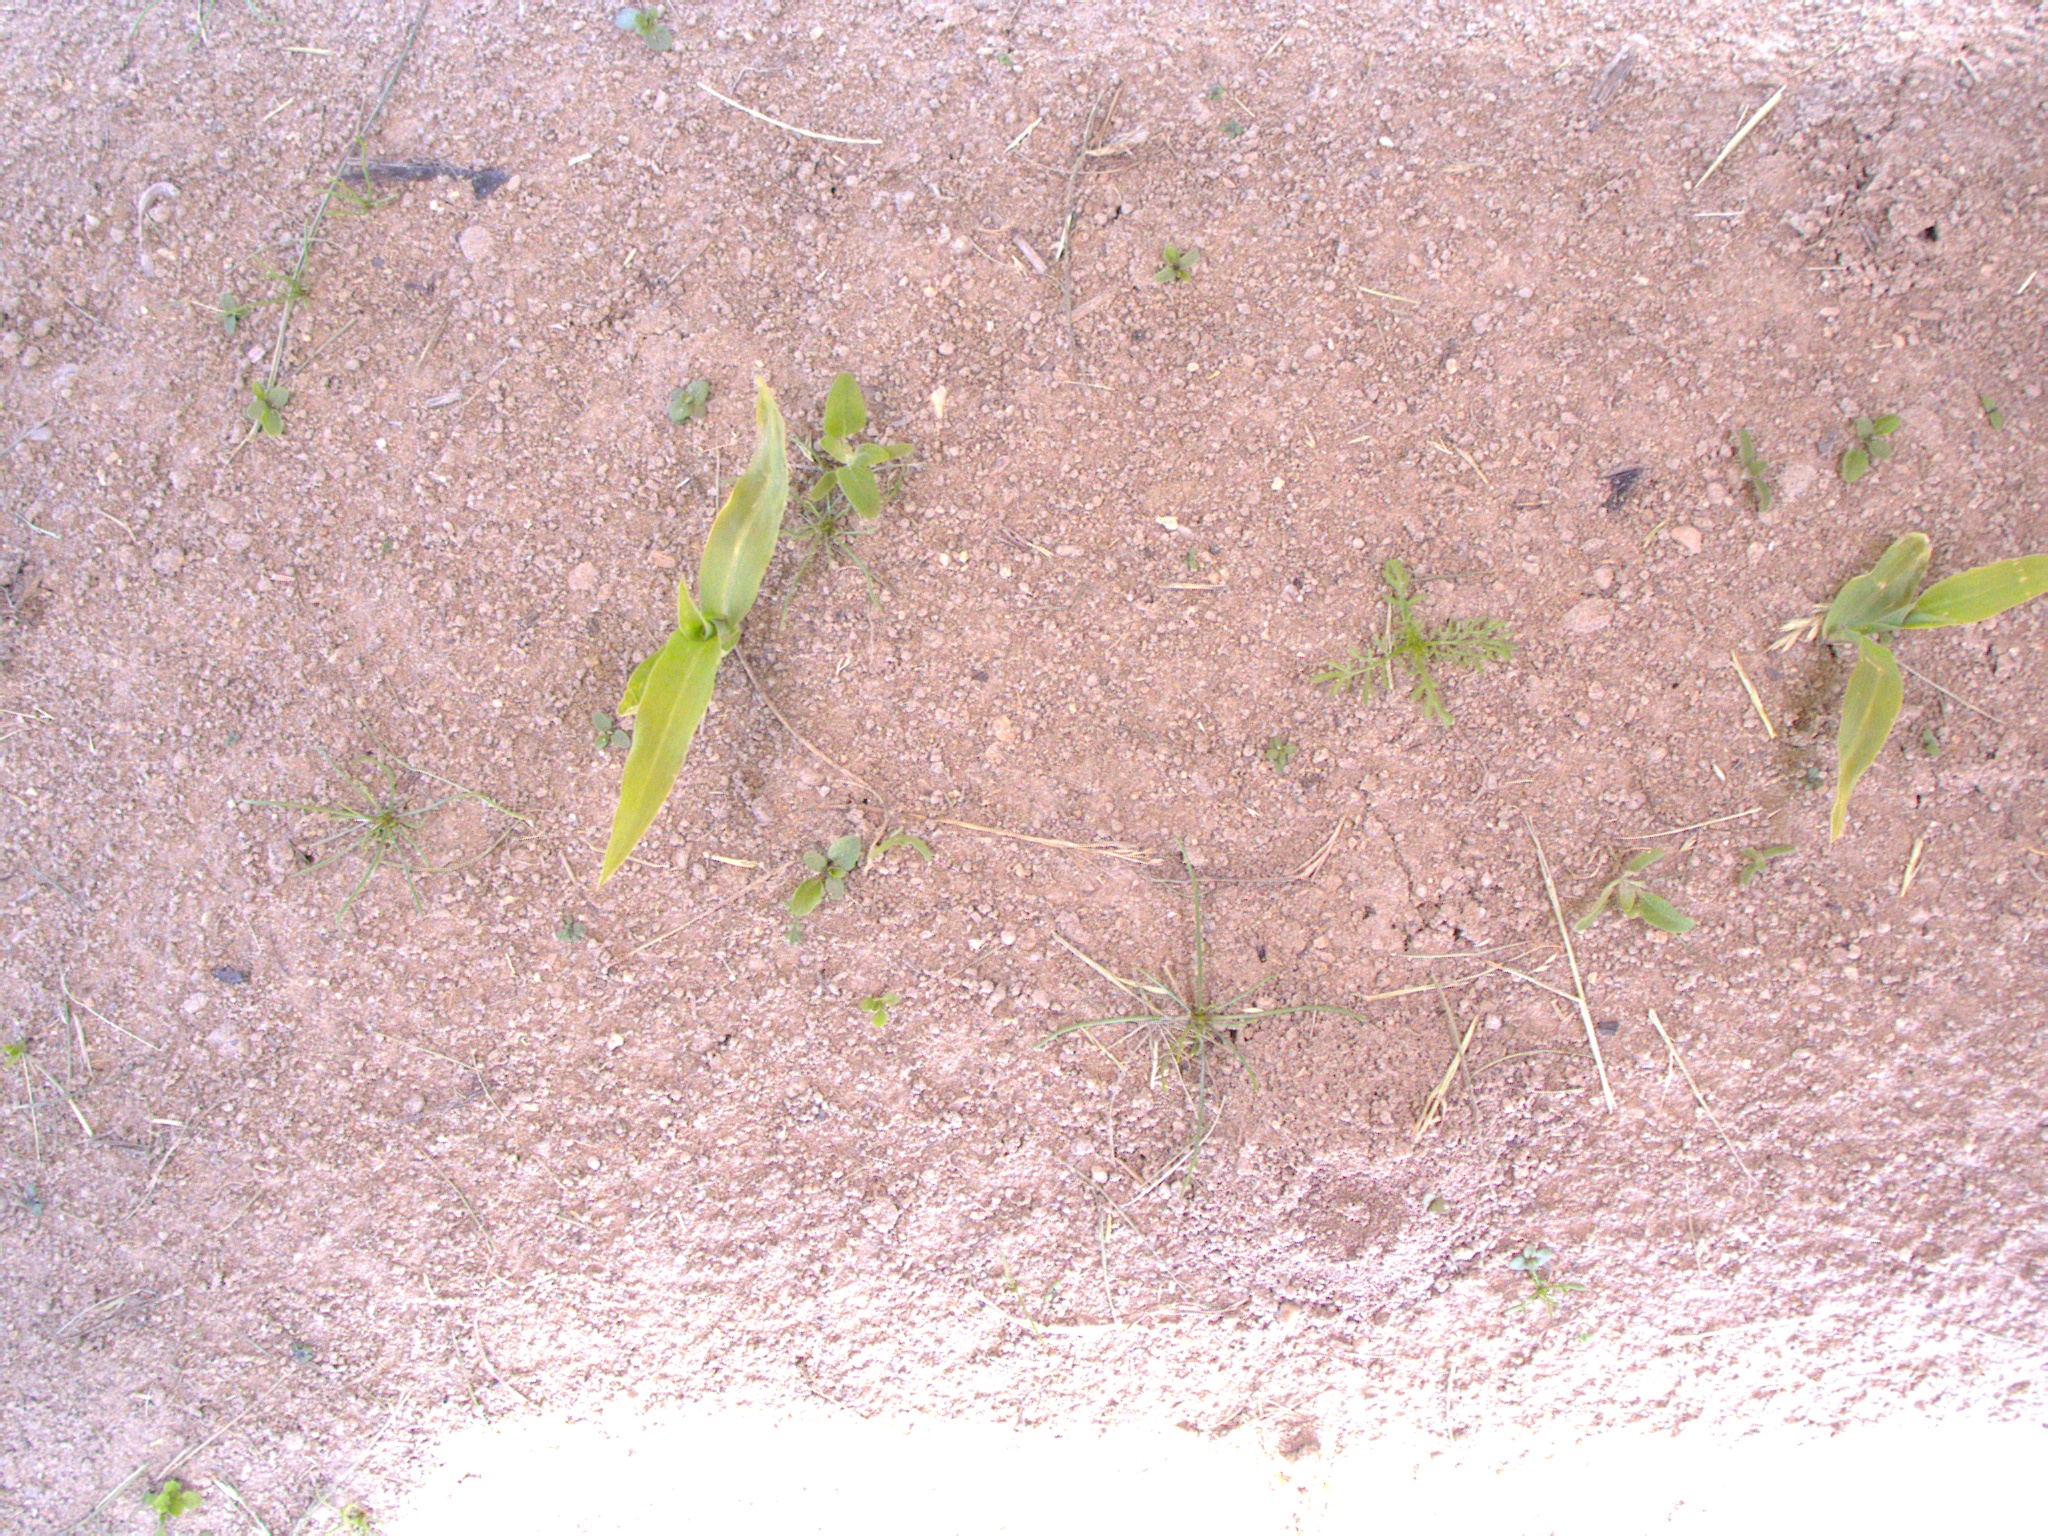
Crop: maize
Objects: maize, maize, stem_maize, stem_maize